The Hangover Part II

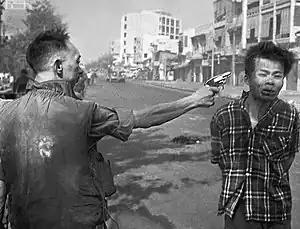
The film's closing montage includes a photo that mimics Eddie Adams' famous photograph of the Execution of Nguyễn Văn Lém

As the film comes to a close, many photos are revealed depicting the events of the previous night. Among them is a photo where Phil points a gun at Chow's head, mimicking Eddie Adams' famous photograph of the Execution of Nguyễn Văn Lém during the Vietnam War. Film critic Roger Ebert was amongst those who criticized use of the photo, calling it "a cruel shot that director Todd Phillips should never, ever have used."